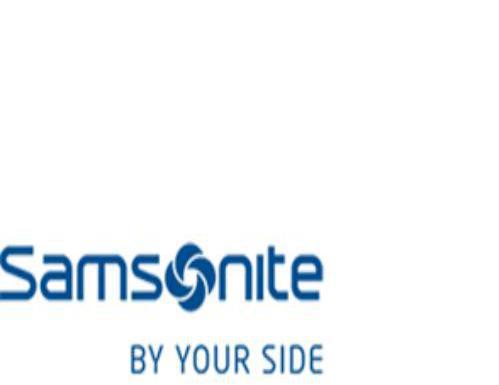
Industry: Clothes